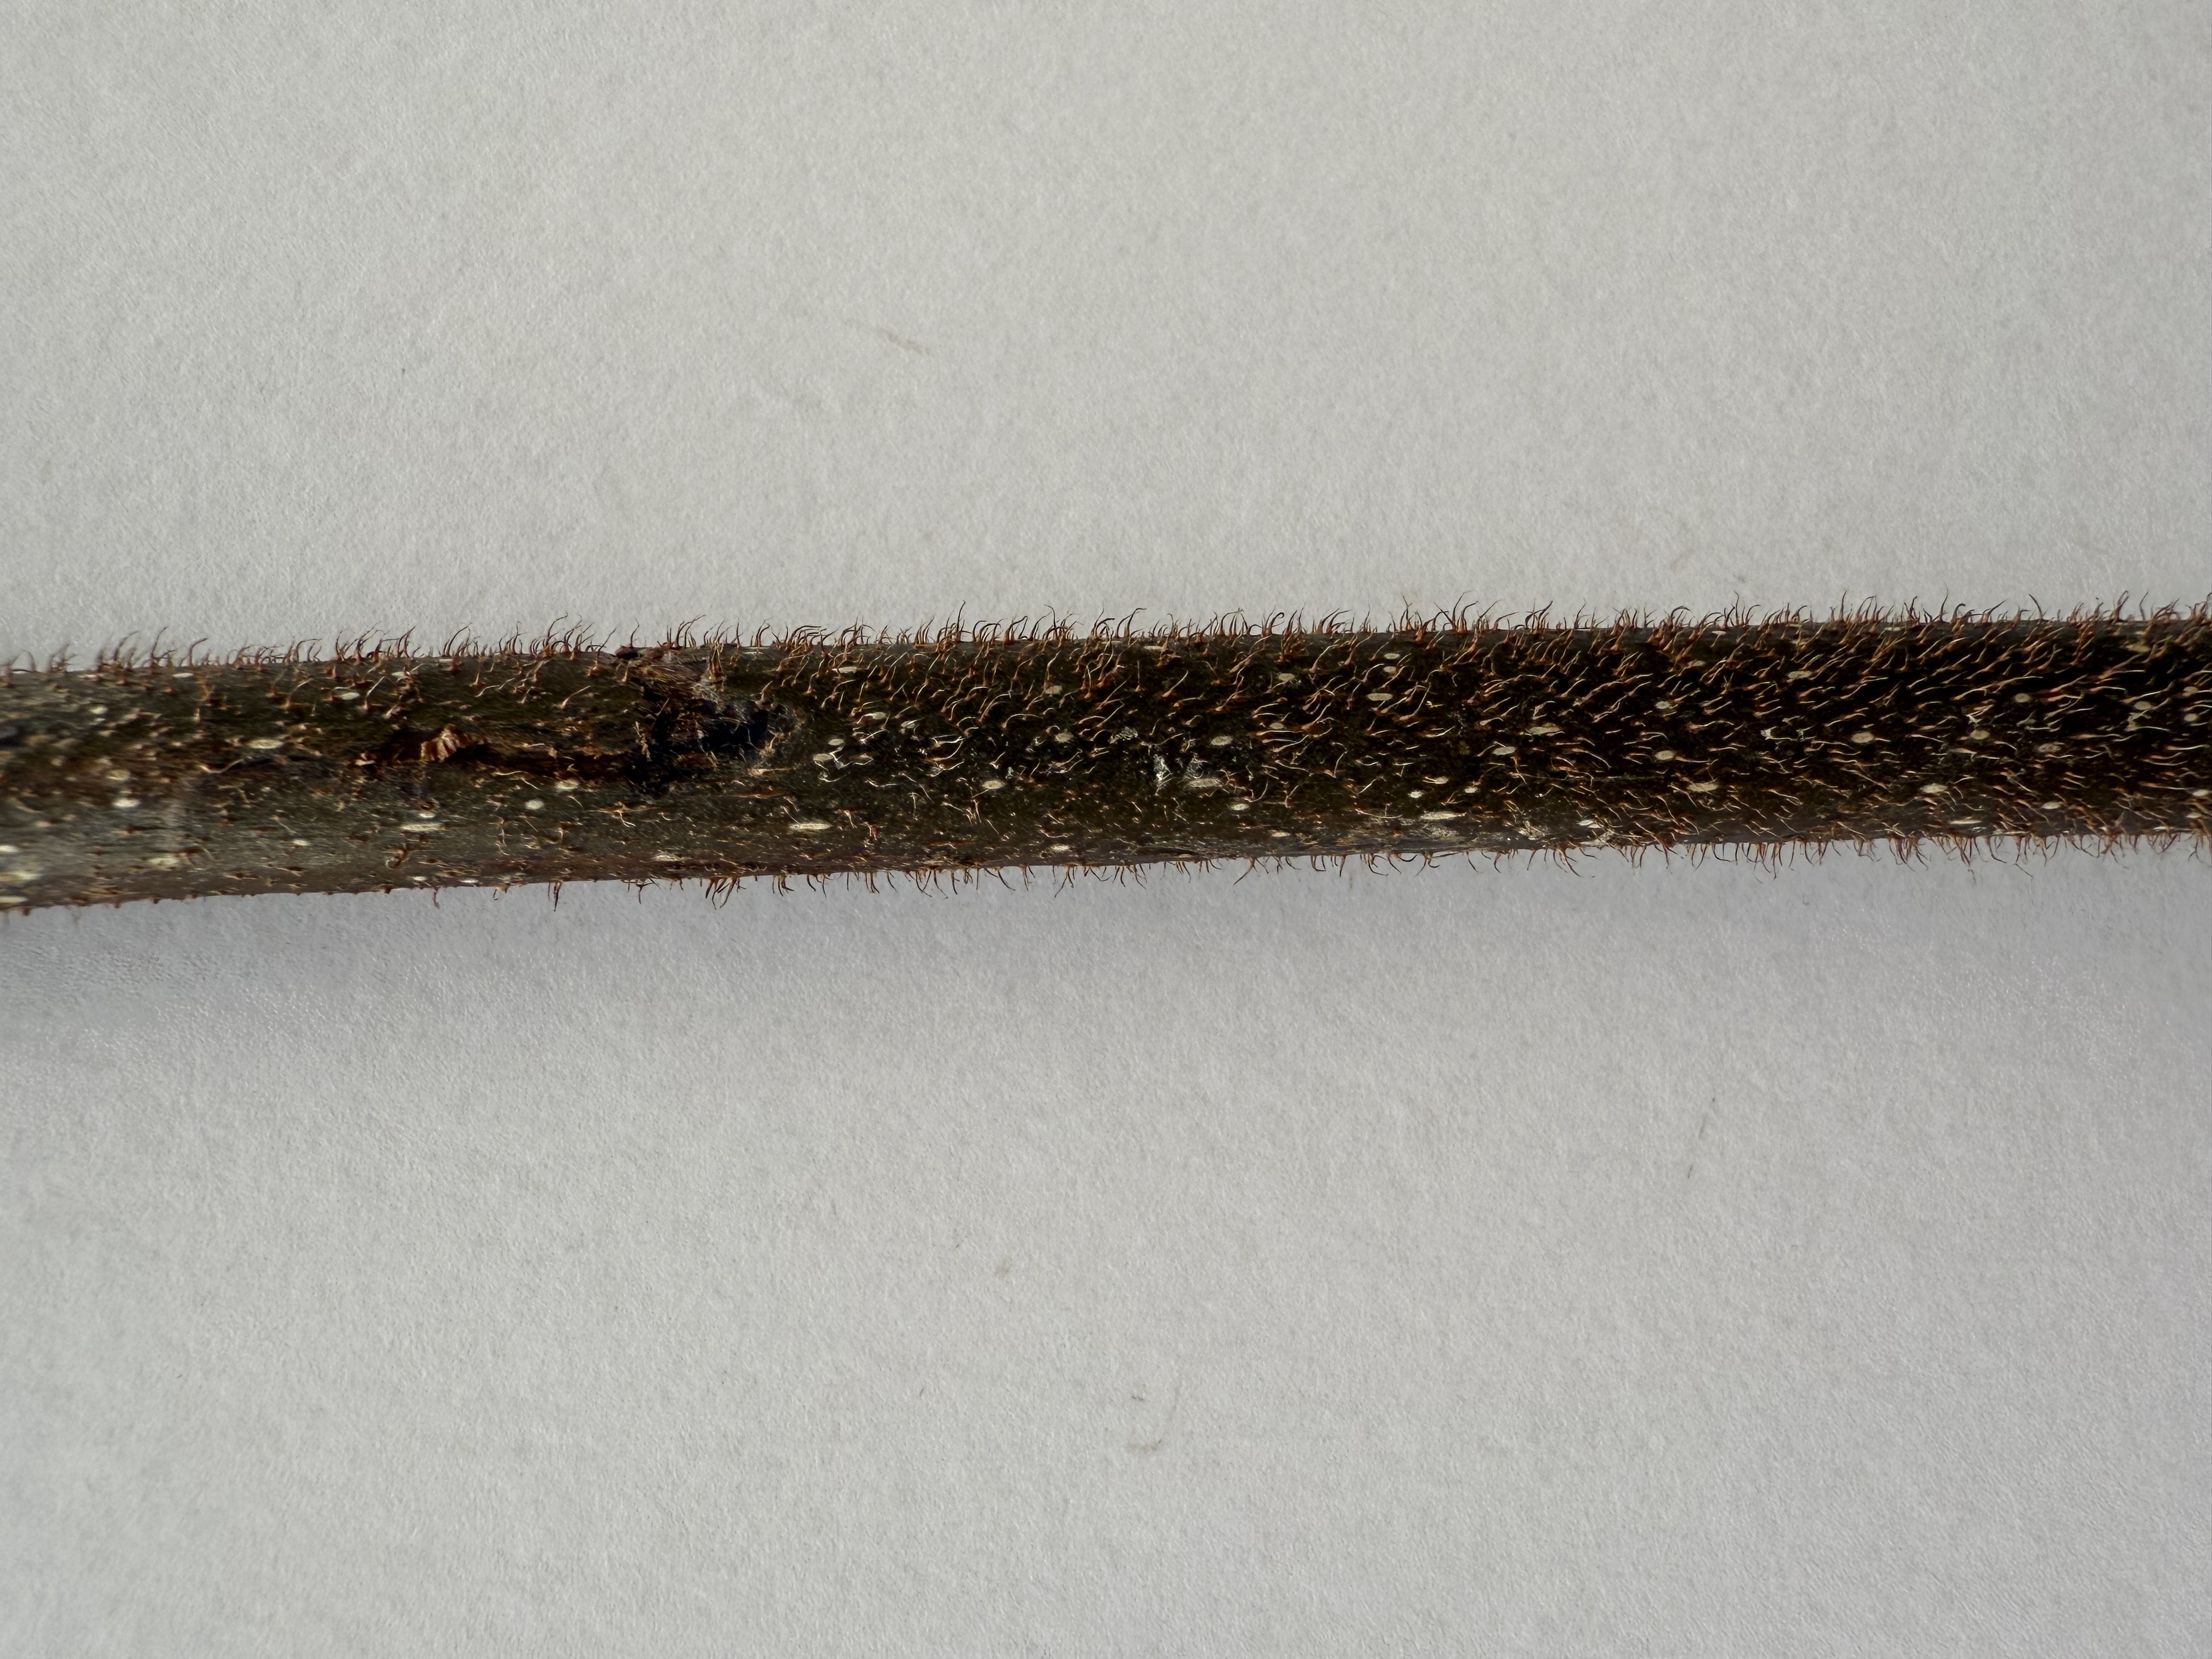
Variety: Kiwi